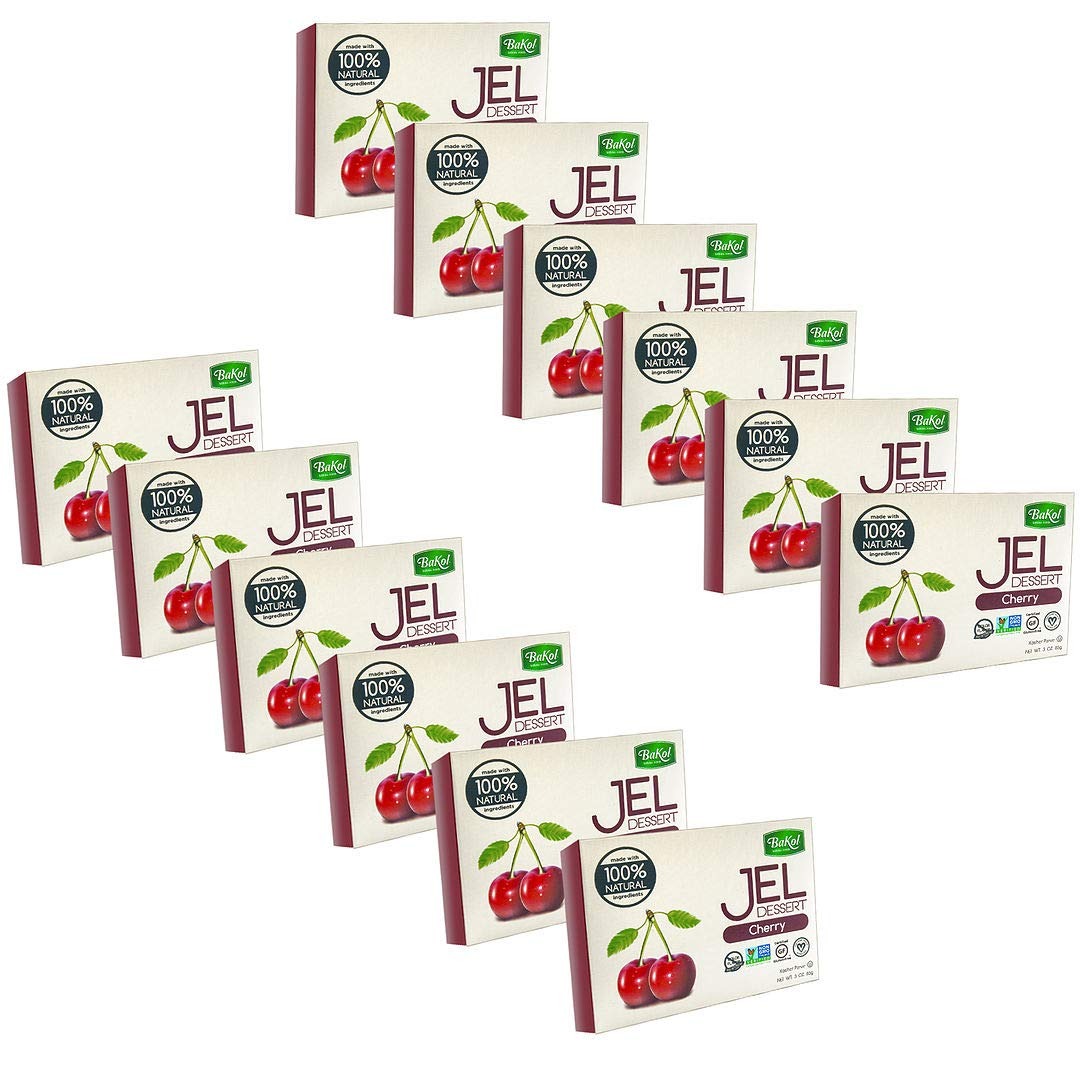
Item Name: Bakol Jel Dessert - All Natural Vegan Dessert Mix - Kosher - Halal - No Artificial Sweeteners Flavors or Colors – Cherry Flavor (PACK OF 12)
Bullet Point 1: VEGAN JEL DESSERT: This jello dessert is sweet and refreshing after a meal. It is low in calories; it is the perfect light snack to satisfy a sugar craving
Bullet Point 2: PERFECT TEXTURE YUMMY TASTE: This jel dessert has a firm texture just like the original. Sweet with a delicious consistency, kids and adults love licking this yummy dessert.
Bullet Point 3: EASY TO MAKE MOLDS: Slowly combine the powder with two cups of boiled water, stirring until the contents are dissolved. Pour the mixture into molds and refrigerate for 4 hours or until it’s set. It’s a fun activity to do with kids, and they’ll love the treat
Bullet Point 4: NO ARTIFICIAL SWEETENERS: This all natural gelatin mix does not have aspartame or sucralose. Bakol’s vegan dessert mixes are the perfect choice for satisfying a sweet tooth while maintaining a healthy lifestyle
Bullet Point 5: 100% NATURAL INGREDIENTS: Bakol Jel Desserts are non-GMO verified, gluten-free certified, vegan certified and have no artificial colors or flavors. These healthy jels are also kosher and halal certified.
Value: 1.0
Unit: Count

Price: 32.03